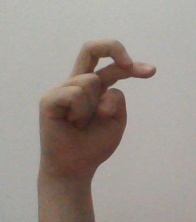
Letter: zay